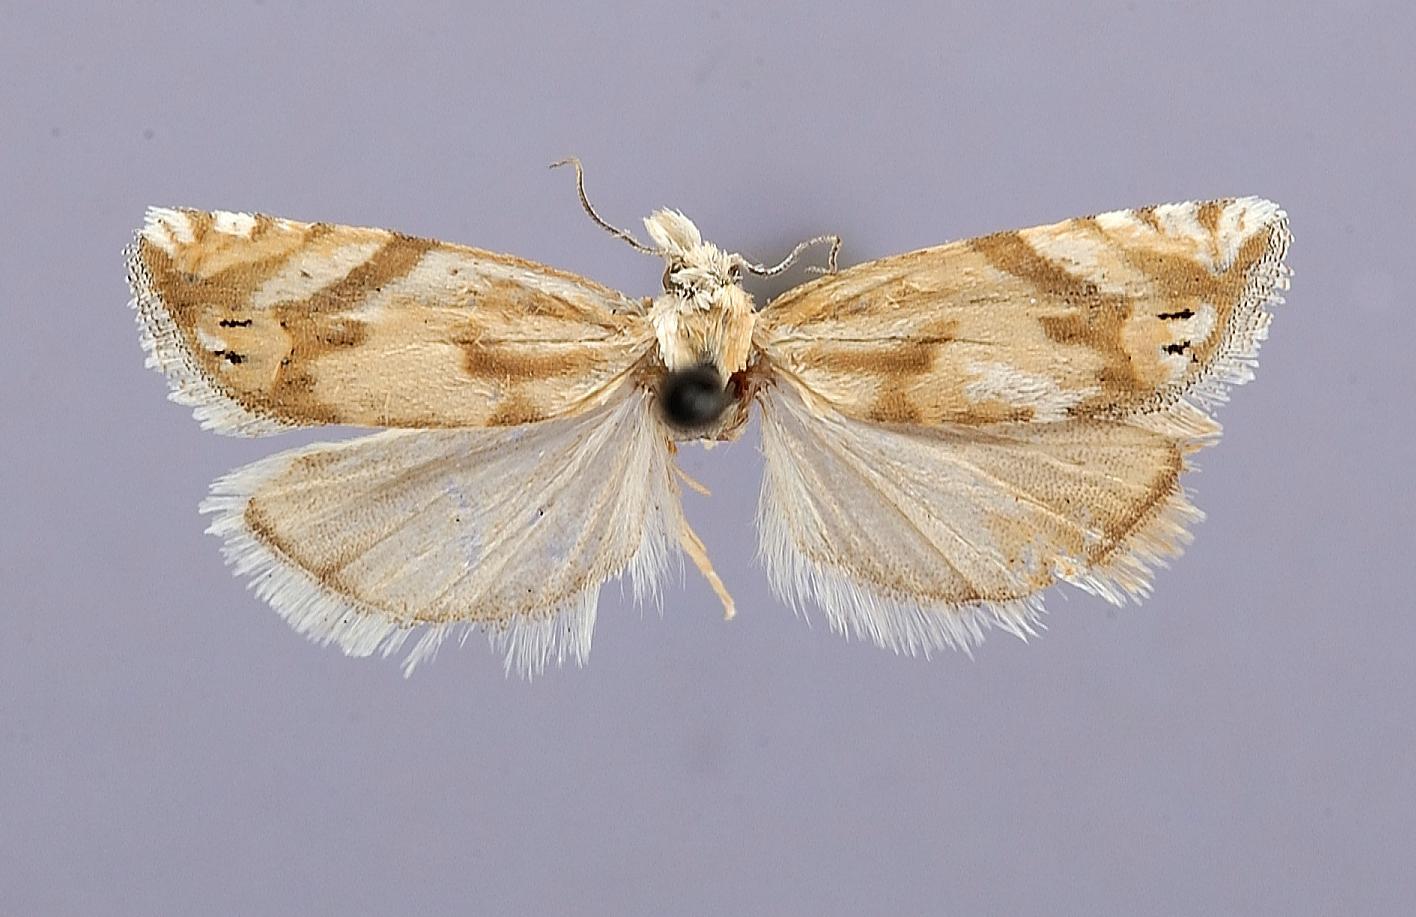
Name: Thiodia implicata
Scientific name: Thiodia implicata Heinrich, 1931
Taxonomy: Animalia, Arthropoda, Insecta, Lepidoptera, Tortricidae
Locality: Rochester, Thurston, Washington, United States
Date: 13 Jun 1929